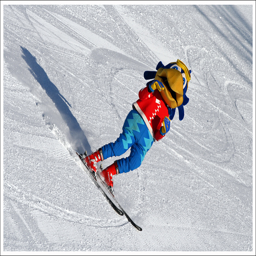
A man riding down a snow covered slope wearing a mask.
A person in a costume is skiing down a hill.
Someone wearing a mascot like outfit is in the snow in ski gear.
A person in a bird costume is skiing down a mountain.
A costumed person that is skiing in the snow.